Outline of Republika Srpska

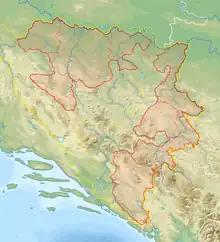
An enlargeable topographic map of Republika Srpska

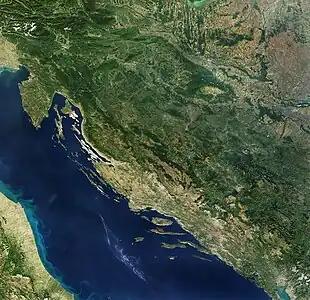
An enlargeable satellite image of Republika Srpska

Administrative divisions of Republika Srpska